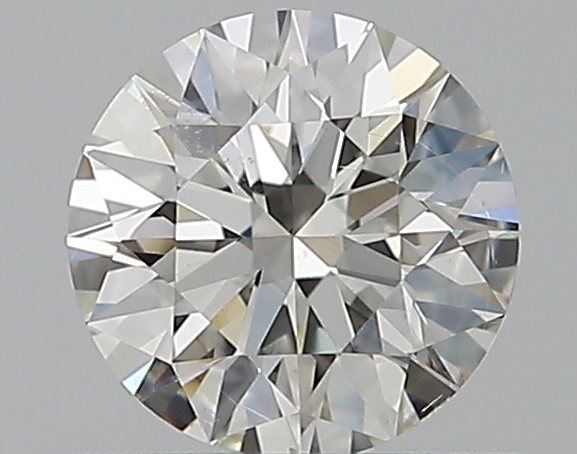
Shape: round
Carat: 0.5
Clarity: SI1
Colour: I
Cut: VG
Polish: GD
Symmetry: VG
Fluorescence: N
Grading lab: GIA
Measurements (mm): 5.06 x 5.11 x 3.18